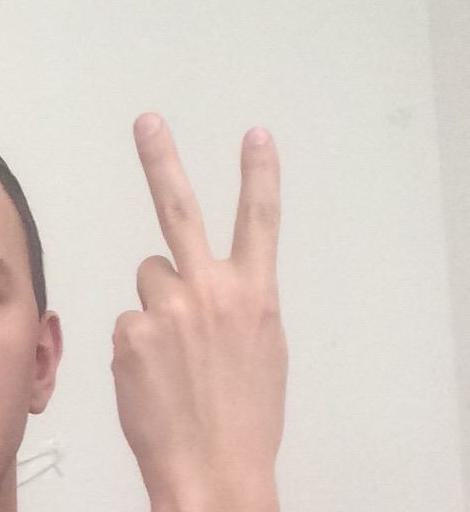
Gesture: peace_inverted